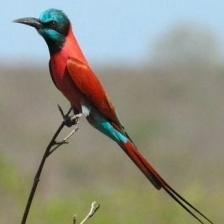
Species: CARMINE BEE-EATER
Scientific name: MEROPS NUBICOIDES
ImageNet parent category: bee_eater